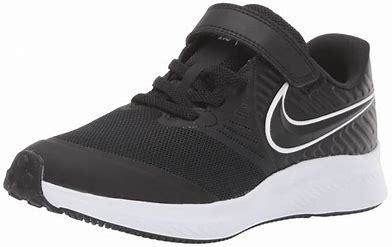
Brand: Nike
Model: Star Runner 2